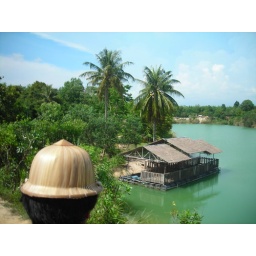
My view from atop our elephant, on a bridge crossing a river near Pattaya, Thailand.